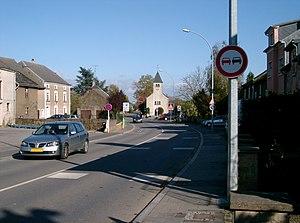
Ehlerange est une section de la commune luxembourgeoise de Sanem située dans le canton d'Esch-sur-Alzette.